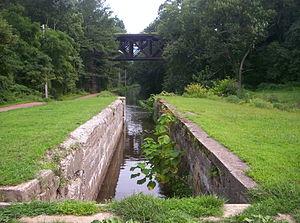
Le parc national du canal du Delaware est un parc d'État de Pennsylvanie situé dans le comté de Bucks et de Northampton, en Pennsylvanie, aux États-Unis. L'attraction principale du parc est le canal du Delaware, parallèle à la rivière Delaware, entre Easton et Bristol.